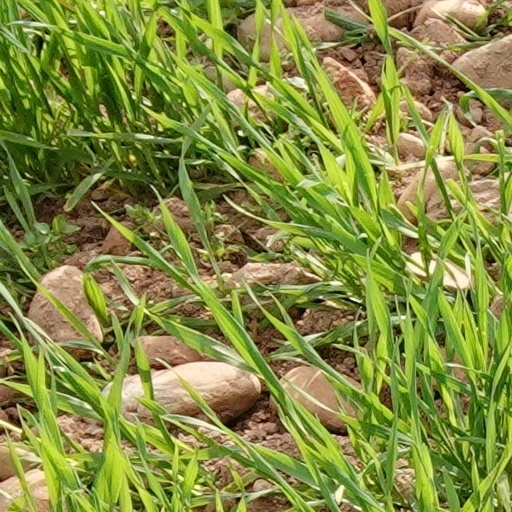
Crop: wheat